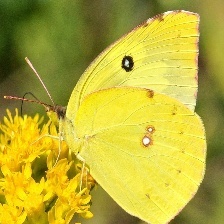
Species: SOUTHERN DOGFACE
Butterfly family (ImageNet category): sulphur_butterfly